Lin Jeng-yi

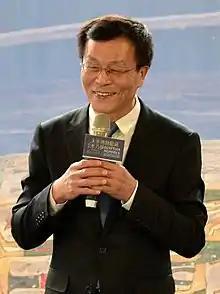

Lin Jeng-yi was Director of National Palace Museum of the Republic of China from 20 May 2016 to 16 July 2018.